IPMI International business school

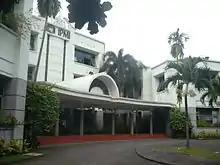
The old building of IPMI International Business School

The annual joint Advanced Management Program organized in cooperation between IPMI International Business School, (Portugal), and Kellogg Business School (USA), running in Jakarta, Lisbon (Portugal), and Chicago (USA), as well as the senior executive education programs with other top universities, have proven that IPMI International Business School’s high quality education meets the international standards.